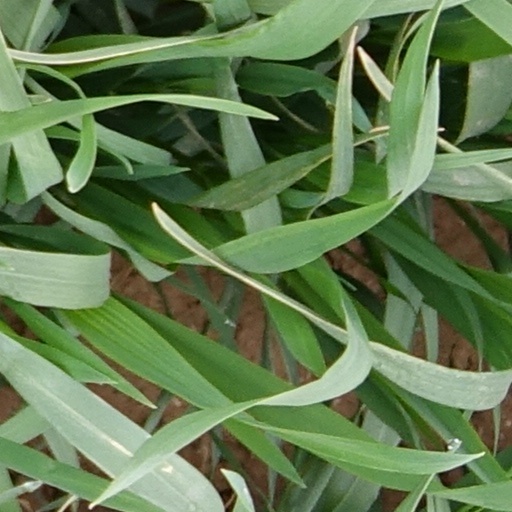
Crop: wheat